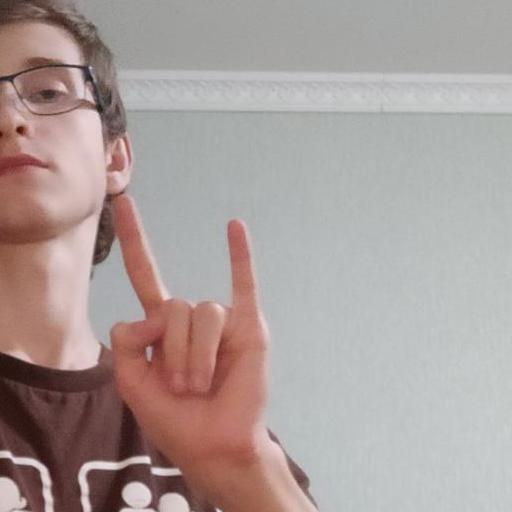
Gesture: rock